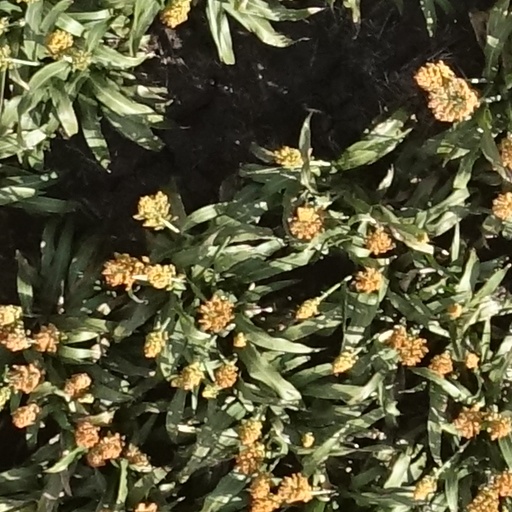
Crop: sorghum